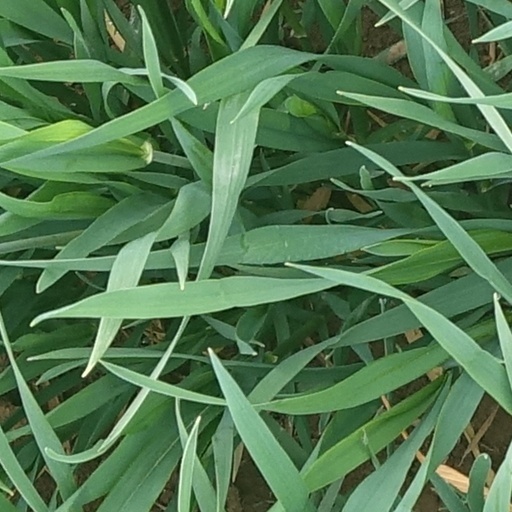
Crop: wheat